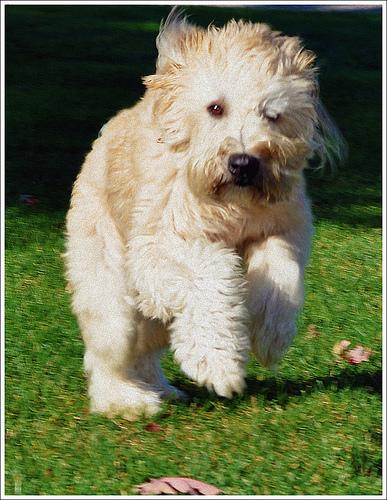
Breed: wheaten terrier